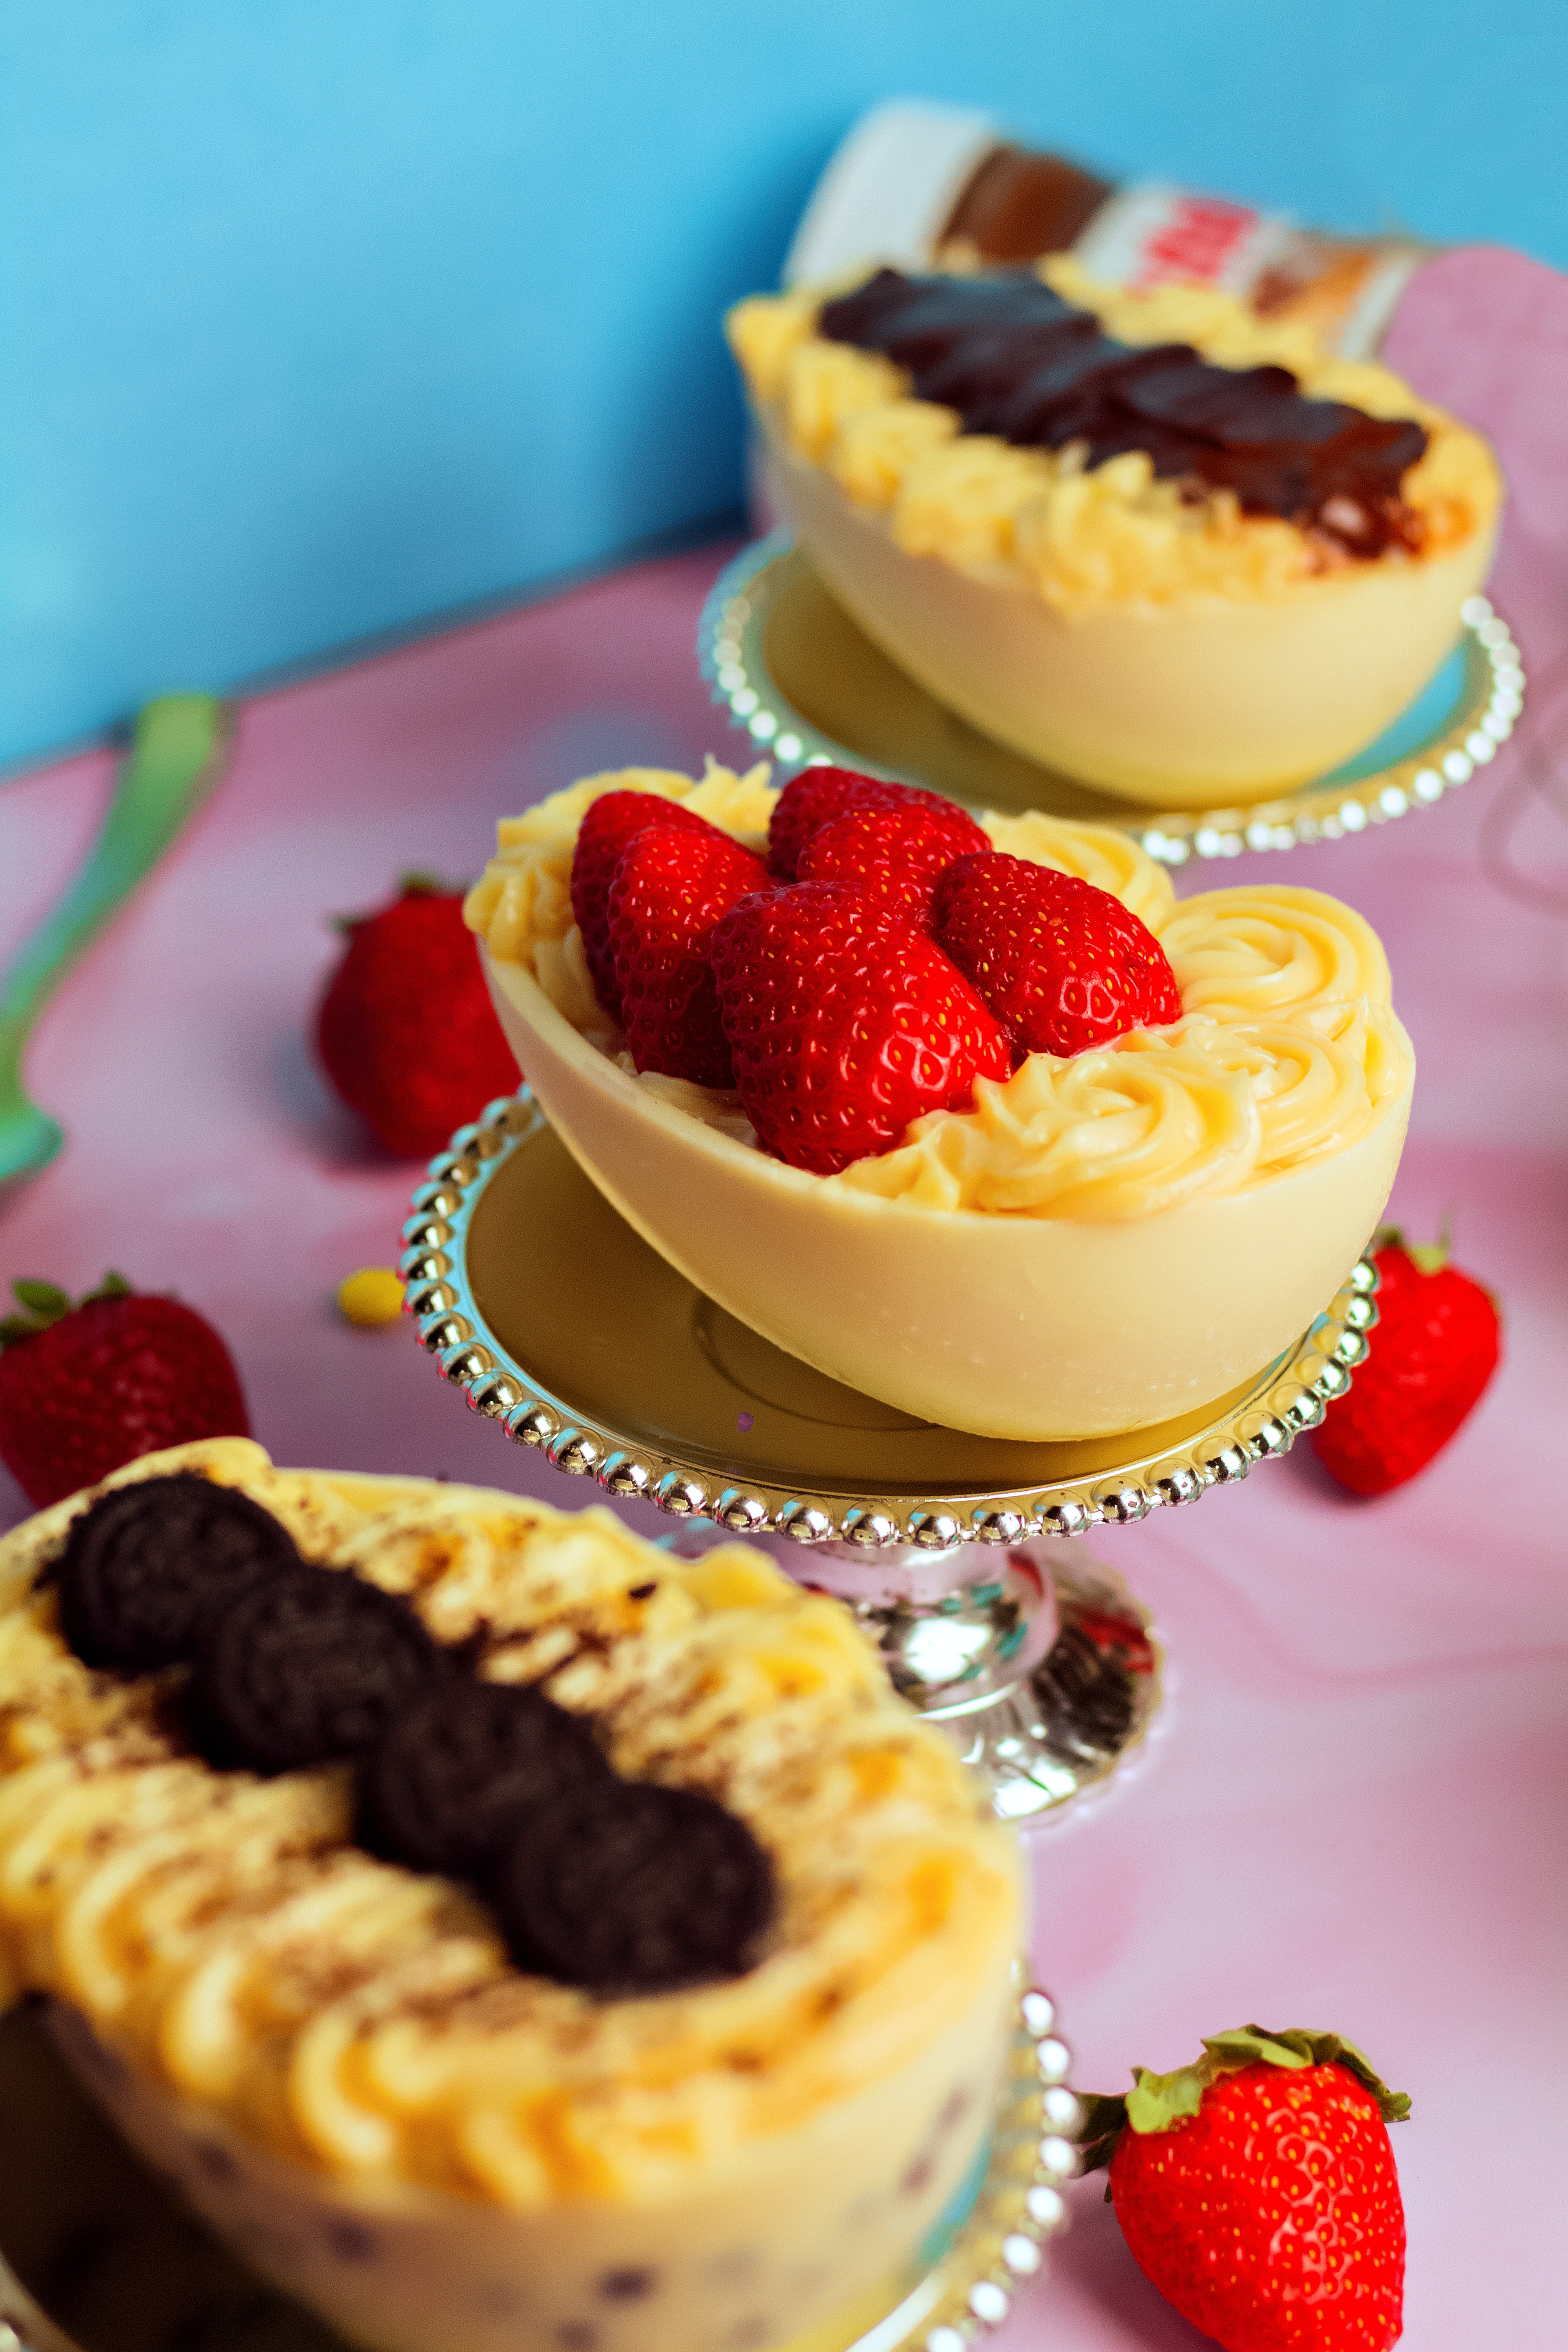
food, ingredient, cake, recipe, fruit, cake decorating, strawberry, cuisine, dish, berry, staple food, produce, natural foods, frutti di bosco, kuchen, baked goods, sweetness, dessert, baking, tableware, strawberries, frozen dessert, cream, garnish, finger food, plate, fruit cake, sugar cake, birthday cake, culinary art, delicacy, superfood, dairy, platter, Cake decorating supply, gluten, semifreddo, torte, pastry, cooking, strawberry pie, french food, glaze, accessory fruit, tart, patisserie, raspberry, sponge cake